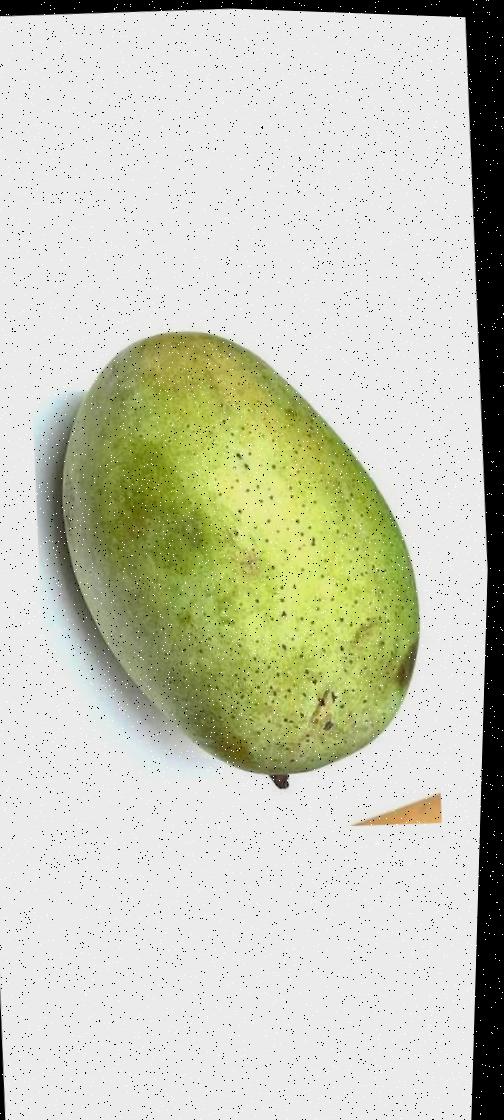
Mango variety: Fazli Shurmai